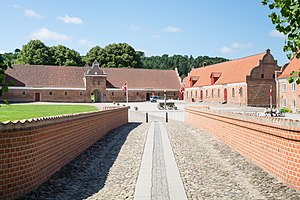
Dansk Landbrugsmuseum
Avlsbygningerne på Gammel Estrup
Gammel Estrup (Norddjurs Kommune).
Dansk Landbrugsmuseum er et museum under Kulturministeriet. Museet fusionerede i 2016 med det tidligere Jagt- og Skovbrugsmuseet og hedder nu Det Grønne Museum, og er samlet på herregården Gammel Estrup i Djursland mellem Randers og Grenaa. Museet er det danske nationalmuseum for dansk landbrug, landbokultur og landbrugets følgeindustrier.